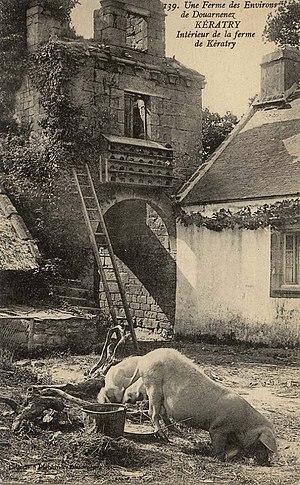
Les restes du manoir de Keratry (devenu une simple ferme) vers 1930.
Ploaré est une ancienne commune et paroisse du Finistère rattachée à celle de Douarnenez en 1945.